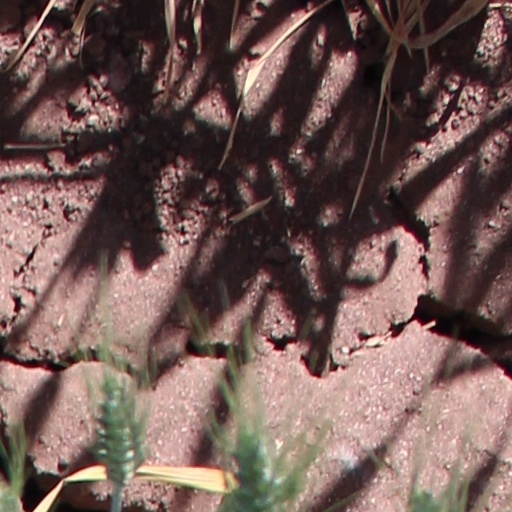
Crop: wheat